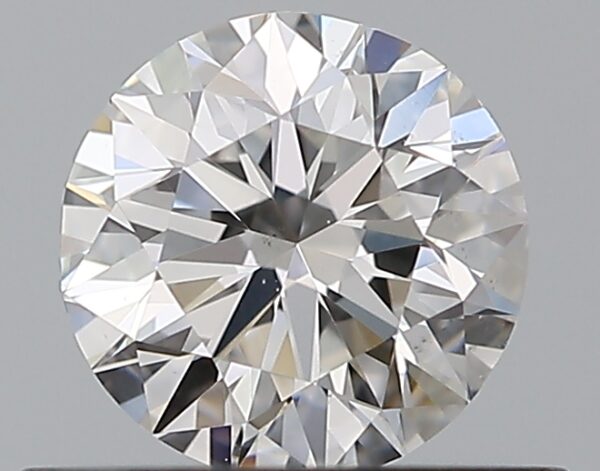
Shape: round
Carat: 0.5
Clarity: VS2
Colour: E
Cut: EX
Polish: VG
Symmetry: VG
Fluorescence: N
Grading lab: GIA
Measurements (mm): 5.03 x 5.09 x 3.17